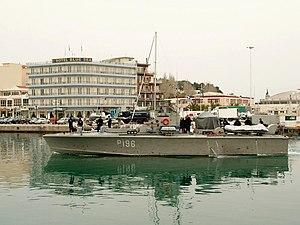
Liste des navires de la marine grecque.